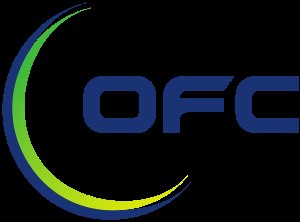
Oceania Football Confederation / Medlemslandene
OFSs logo.
Oceania Football Confederation er en sammenslutning af nationale fodboldforbund i Oceanien. OFC blev oprettet i 1966. De stiftende lande var Australien, New Zealand og Fiji. I 1996 blev OFC optaget i FIFA som fuldgyldigt medlem og fik dermed en plads i FIFA´s eksekutivkomité. To år senere i 1998 fik OFC et nyt logo og et officielt tidsskrift med titlen The Wave. I 2006 meldte Australien sig ud af OFC, for i stedet at være medlem af det Asiatiske fodboldforbund AFC. 1 januar 2012 bestod OFC af i alt 14 medlemslande.